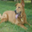
Label: dog